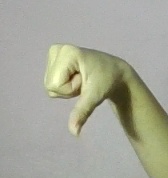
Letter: waw